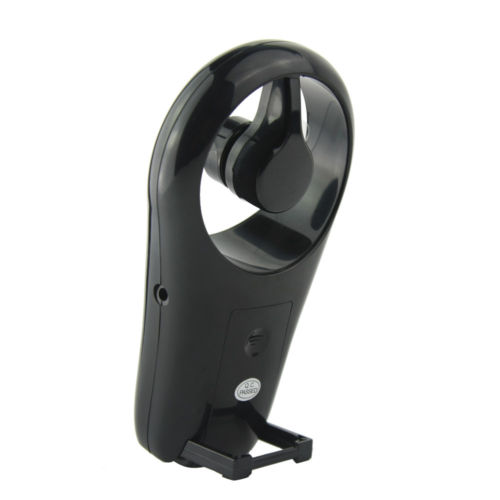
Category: fan